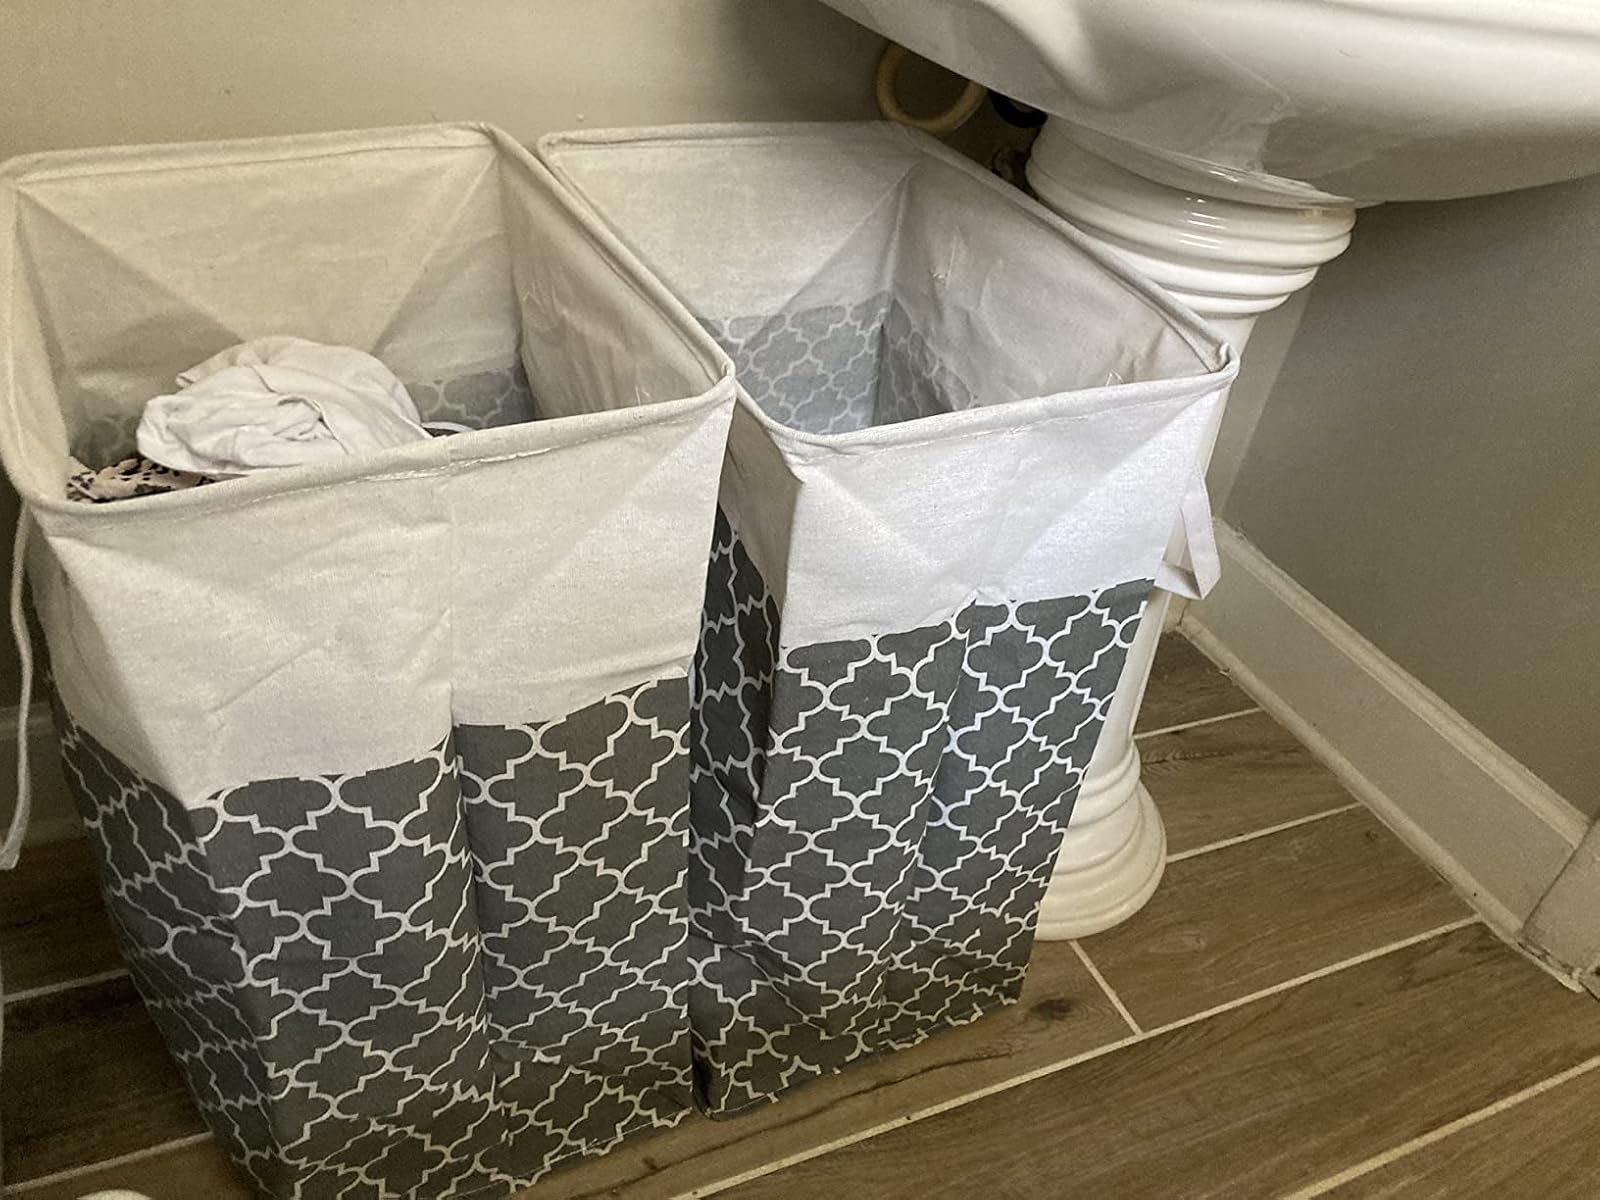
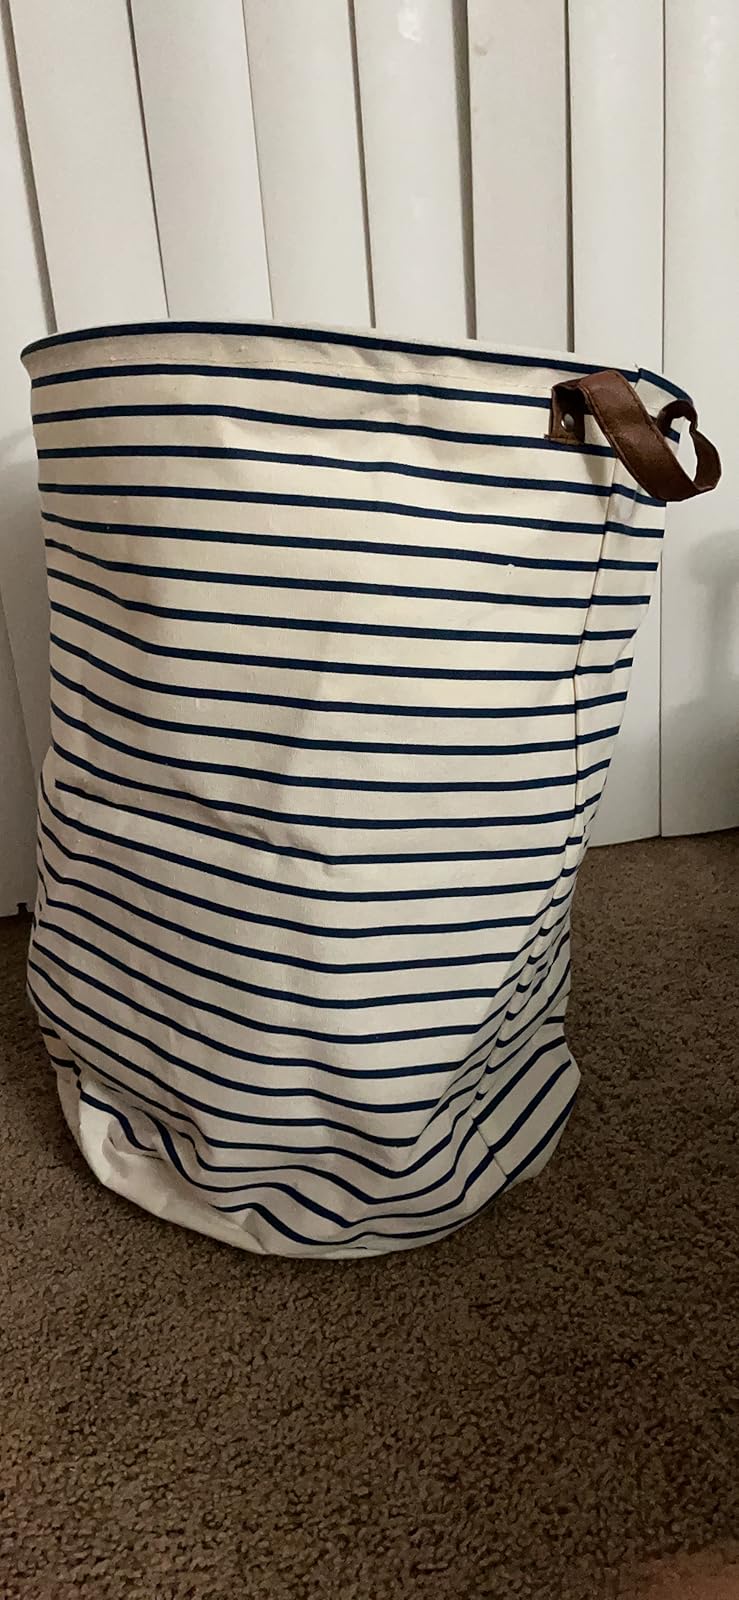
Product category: items_hamper
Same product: no